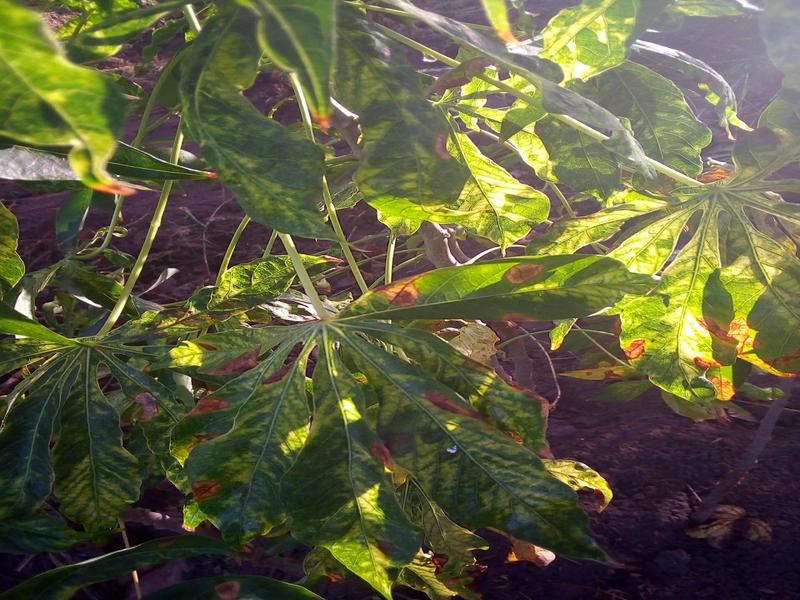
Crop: cassava
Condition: mosaic_disease